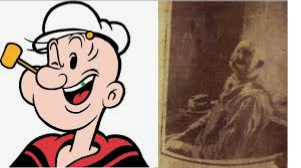
Portrait style: Cartoon Portrait